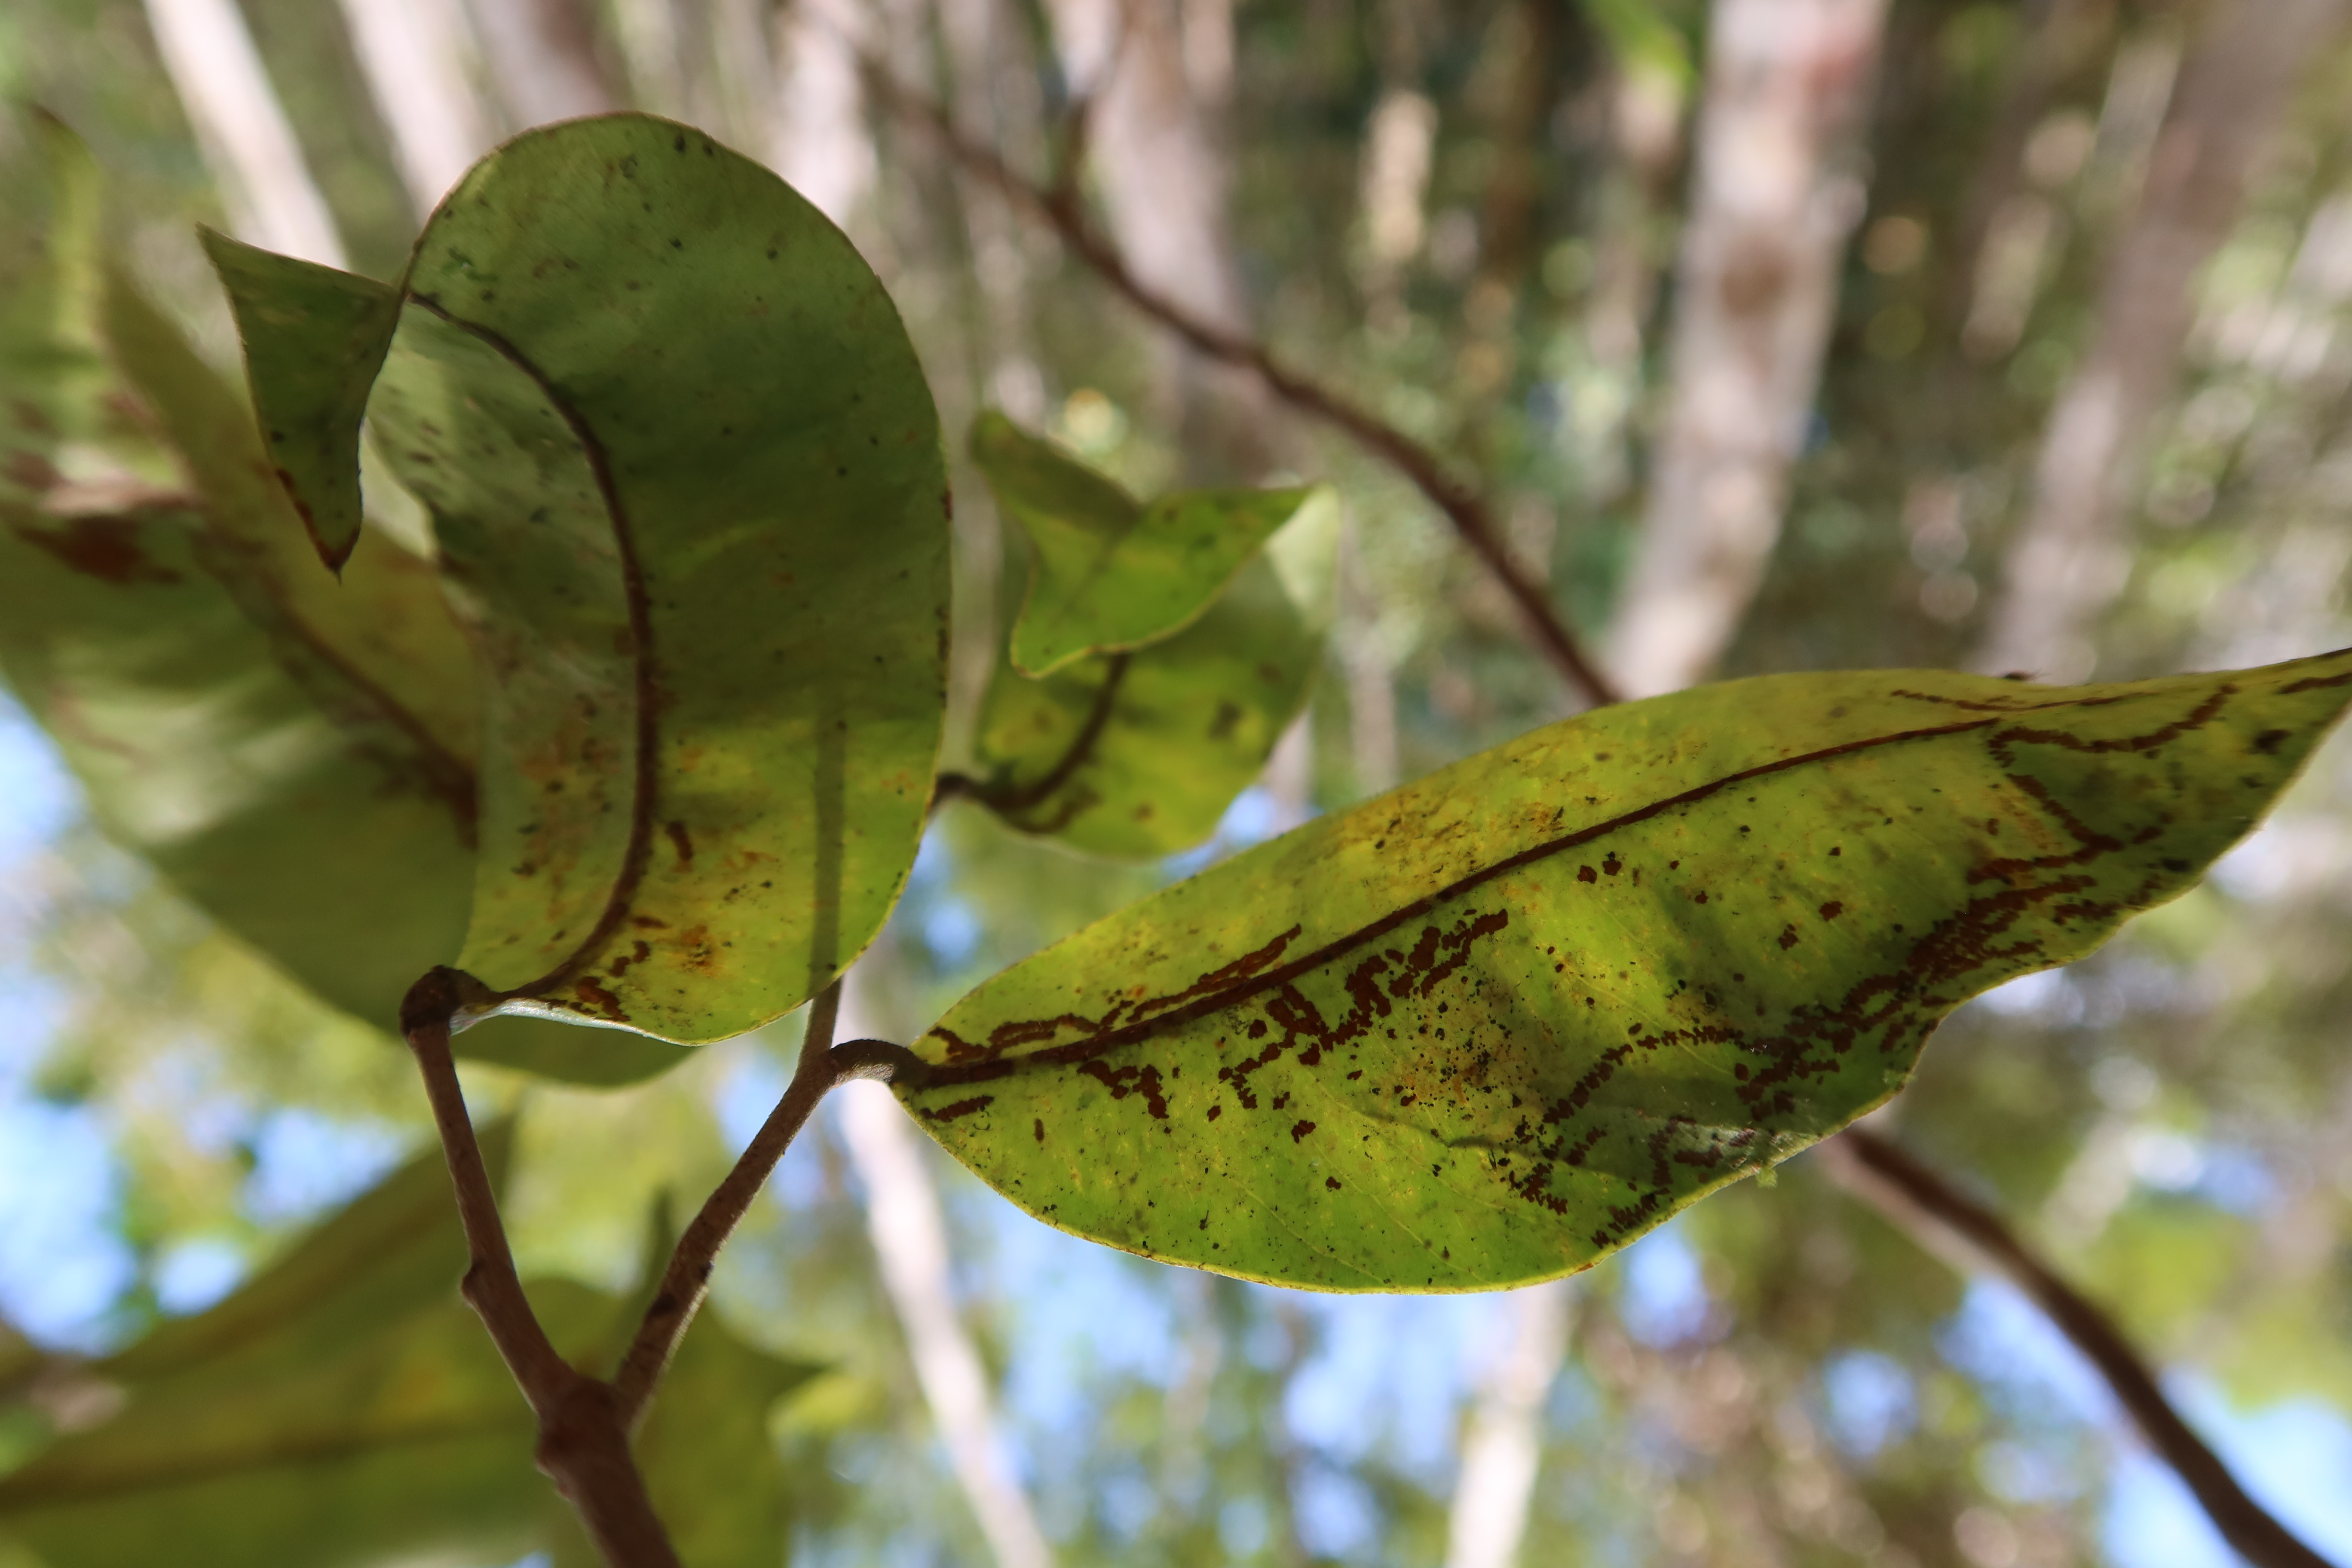
Label: Brown spots